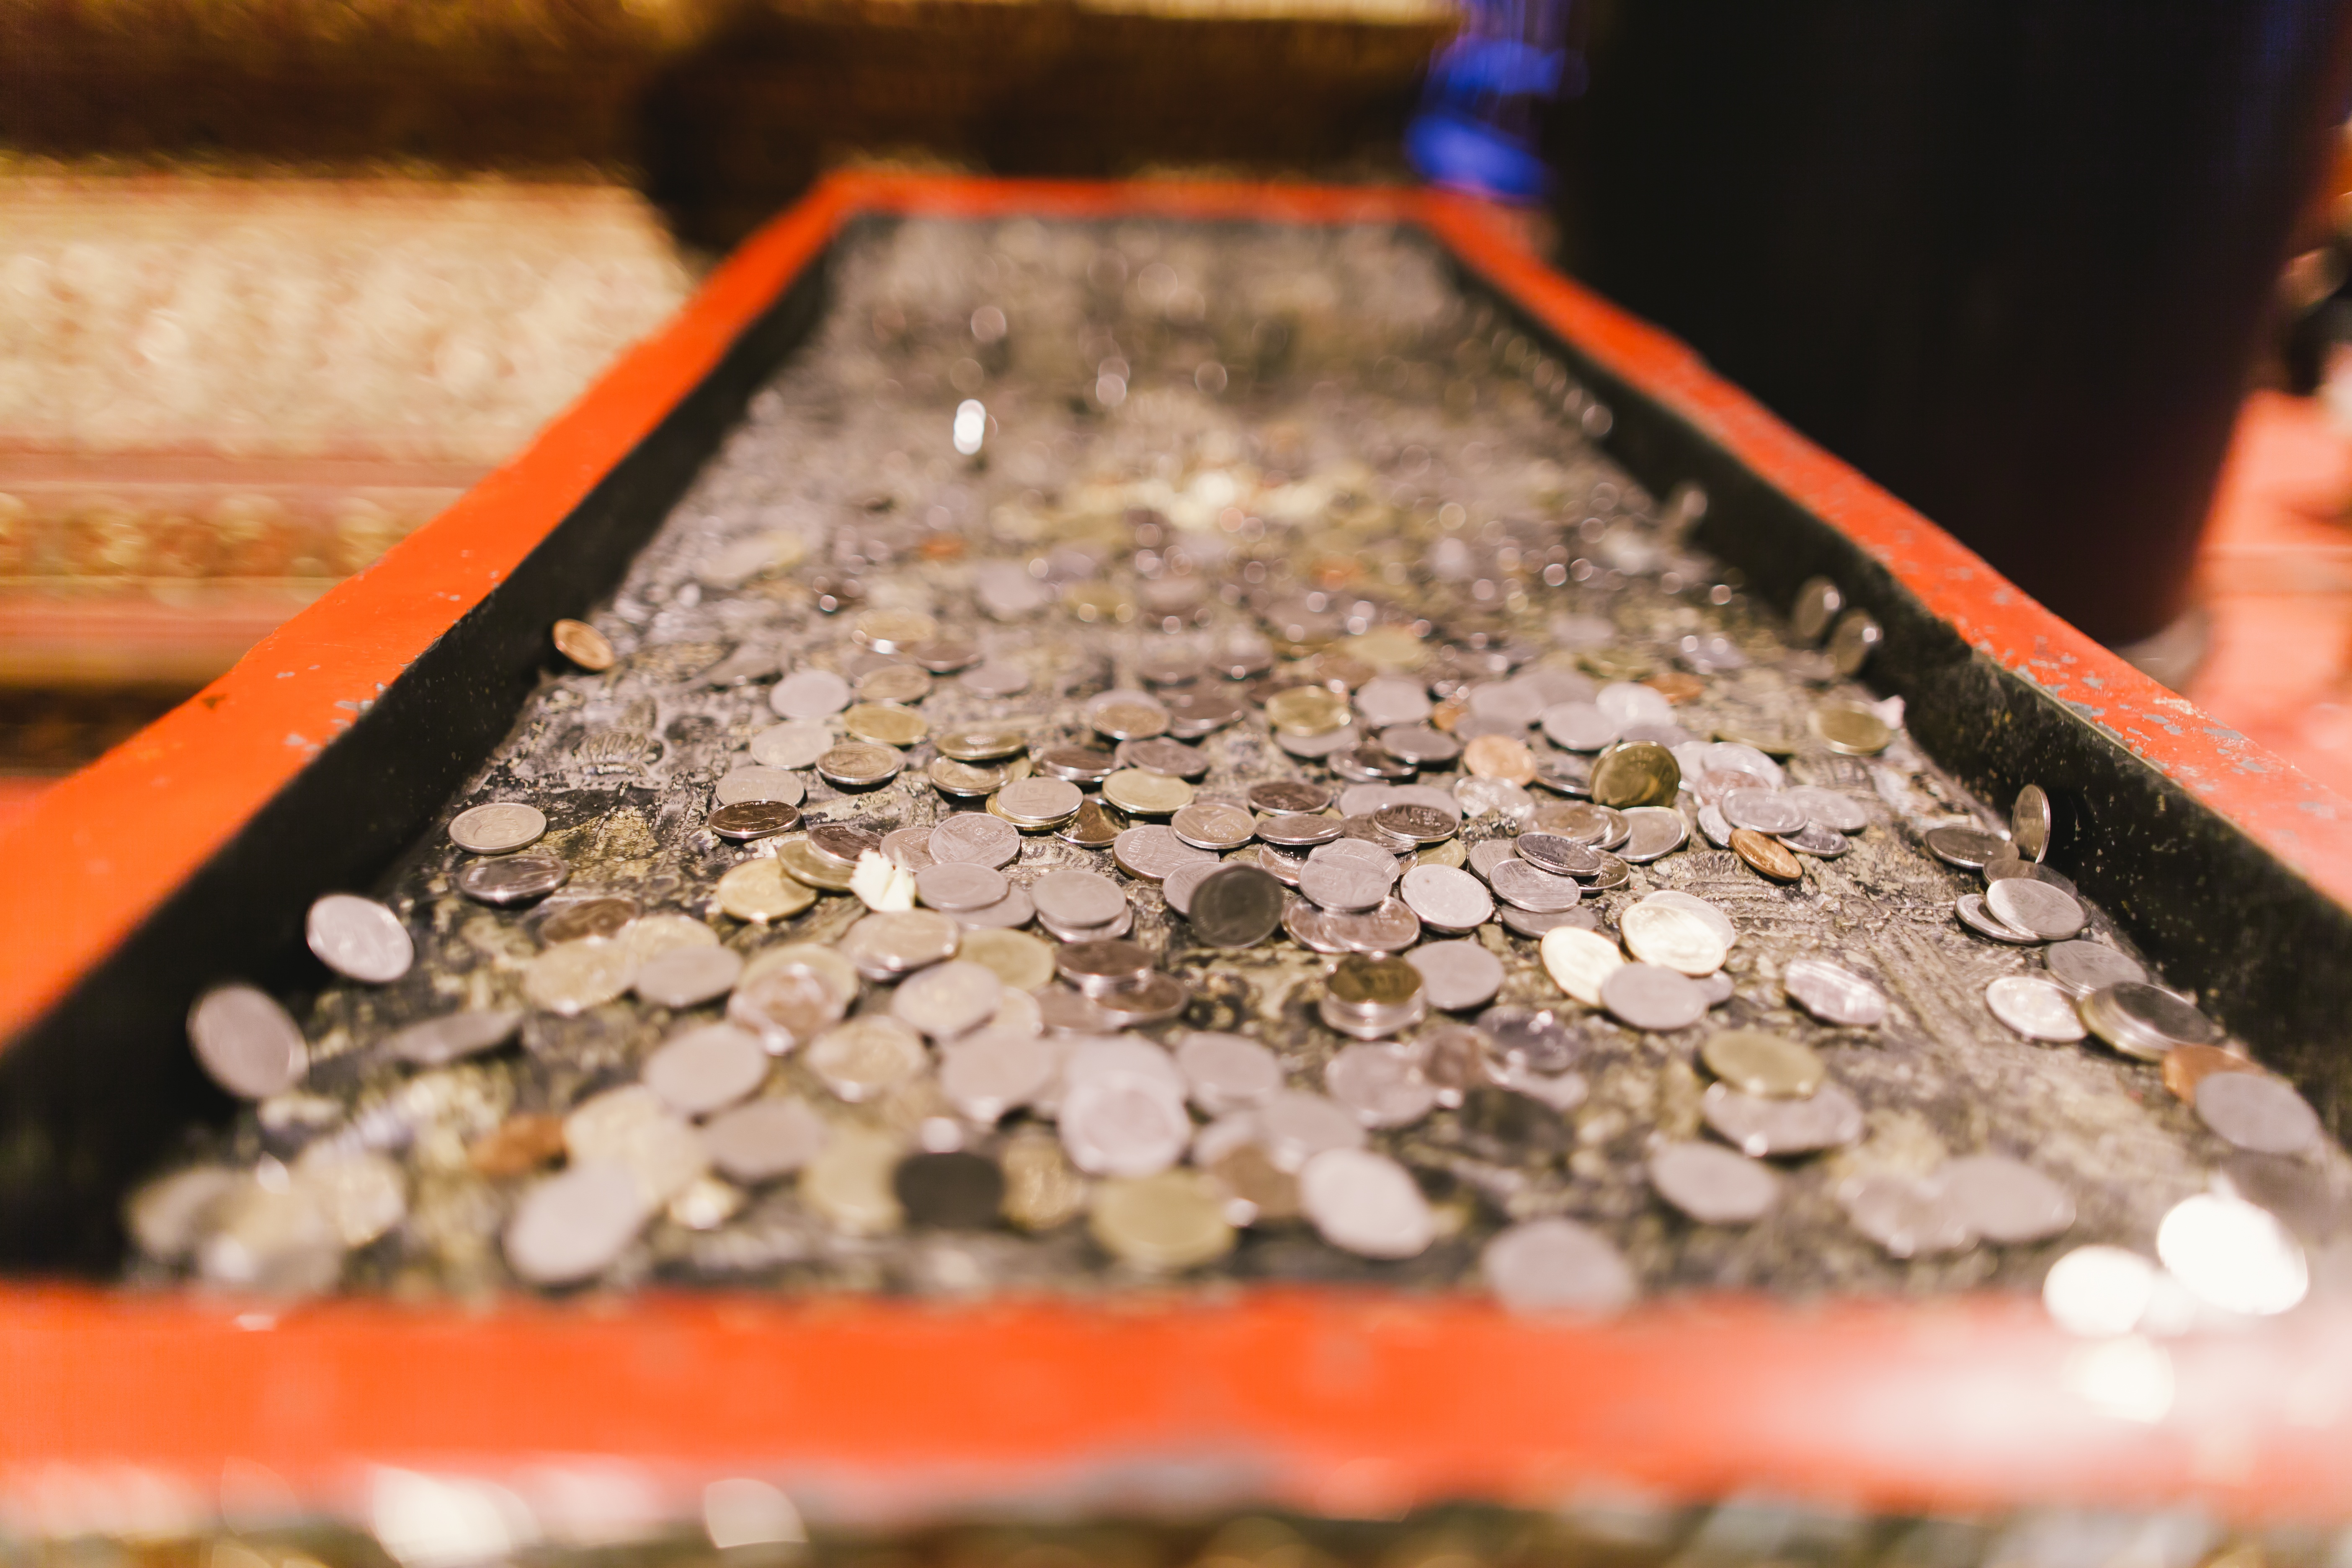
soil, silver, usd, donate, the measure landscape